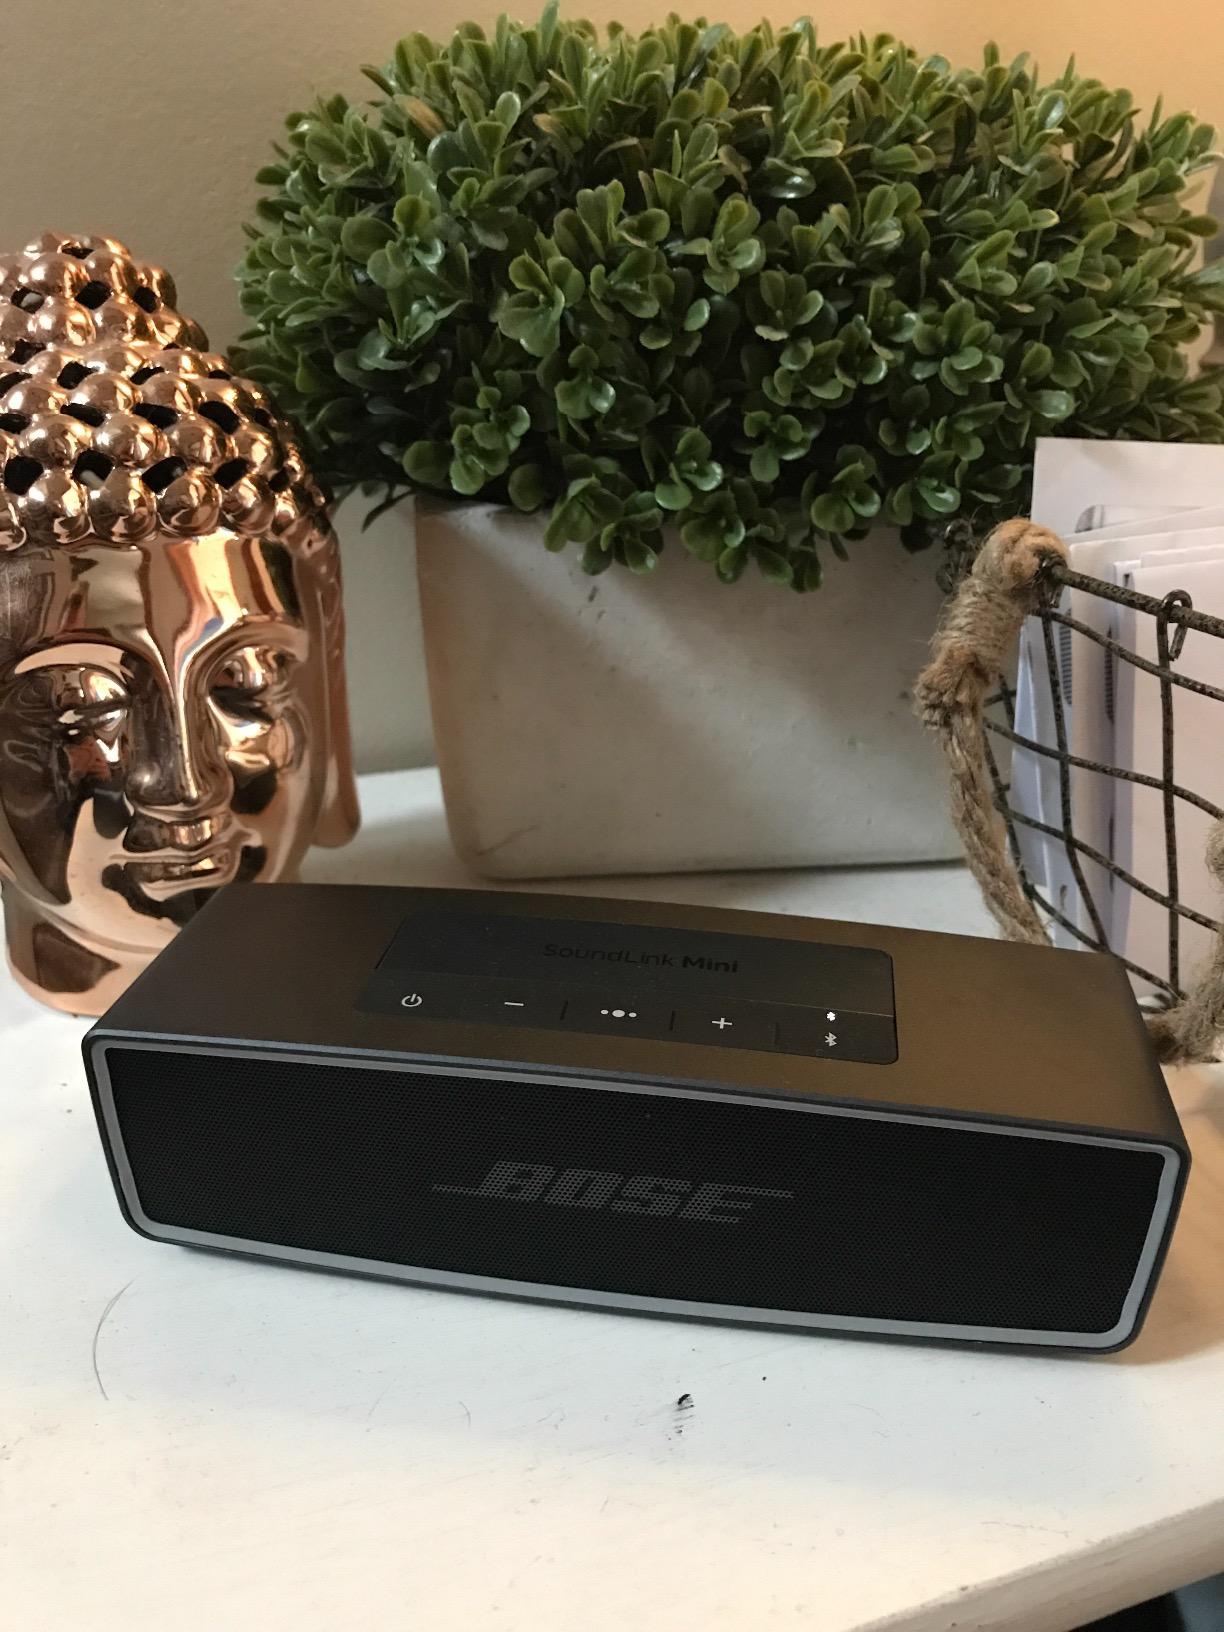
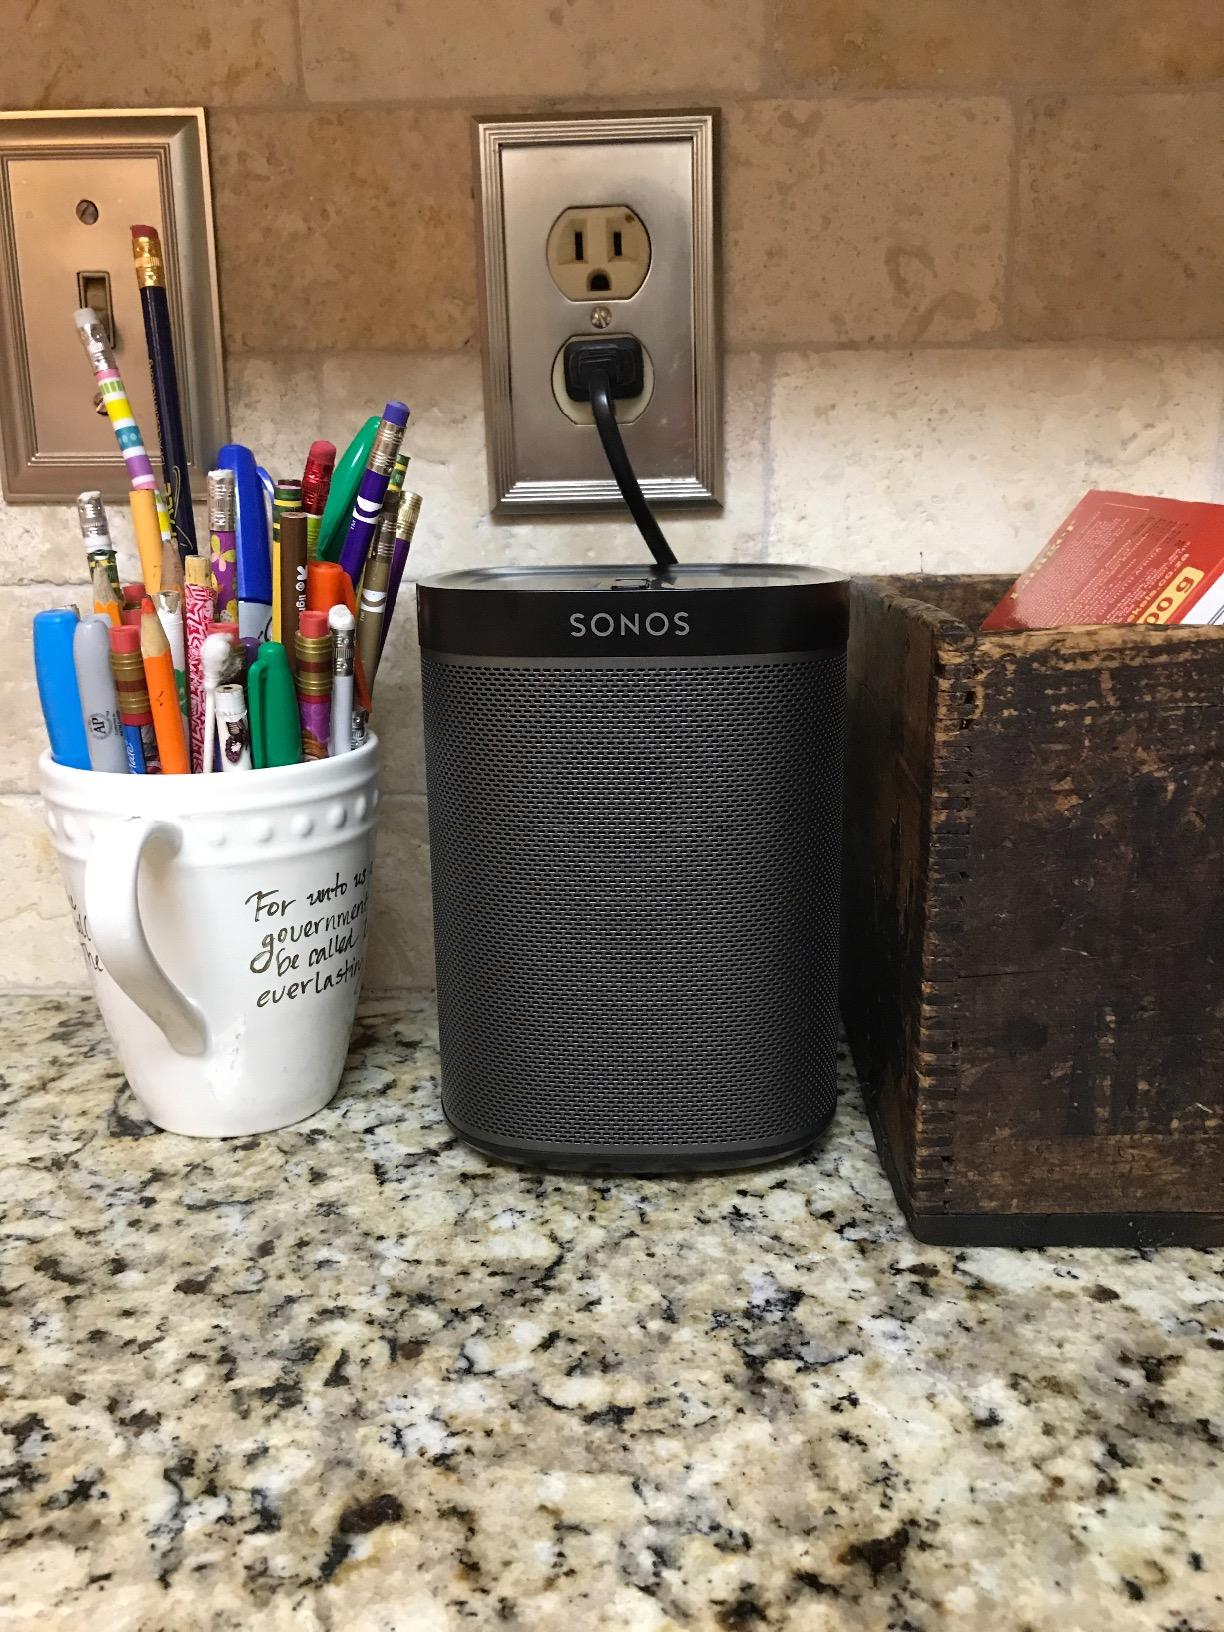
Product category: speaker
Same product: no